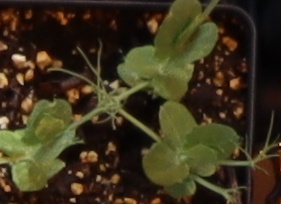
Label: Field Pea